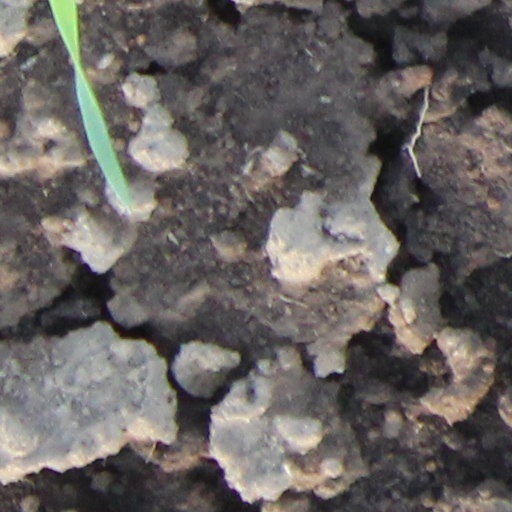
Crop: wheat